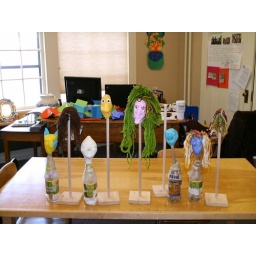
These puppets were made by children at the library as part of a theater program.